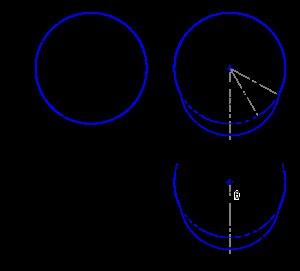
La pression diamétrale est un modèle décrivant la pression de contact entre deux pièces en liaison mécanique de type pivot glissant, pivot ou rotule. Le terme vient du fait que les forces surfaciques sont radiales, dirigées selon un diamètre, contrairement au modèle de la pression de Hertz pour lequel les forces sont orientées selon l'effort presseur.